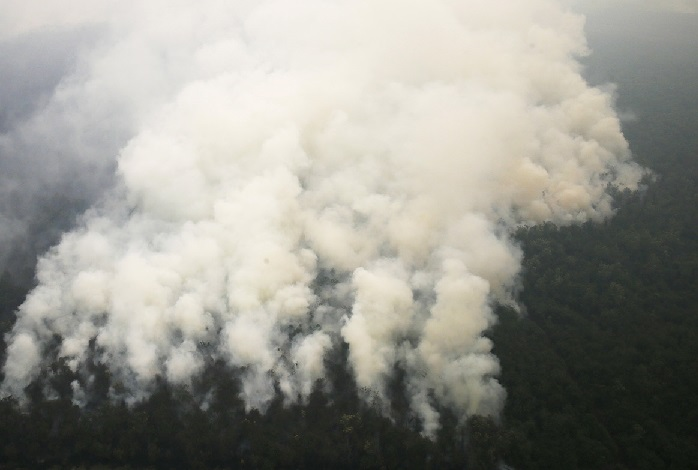
Fire: no
Smoke: yes